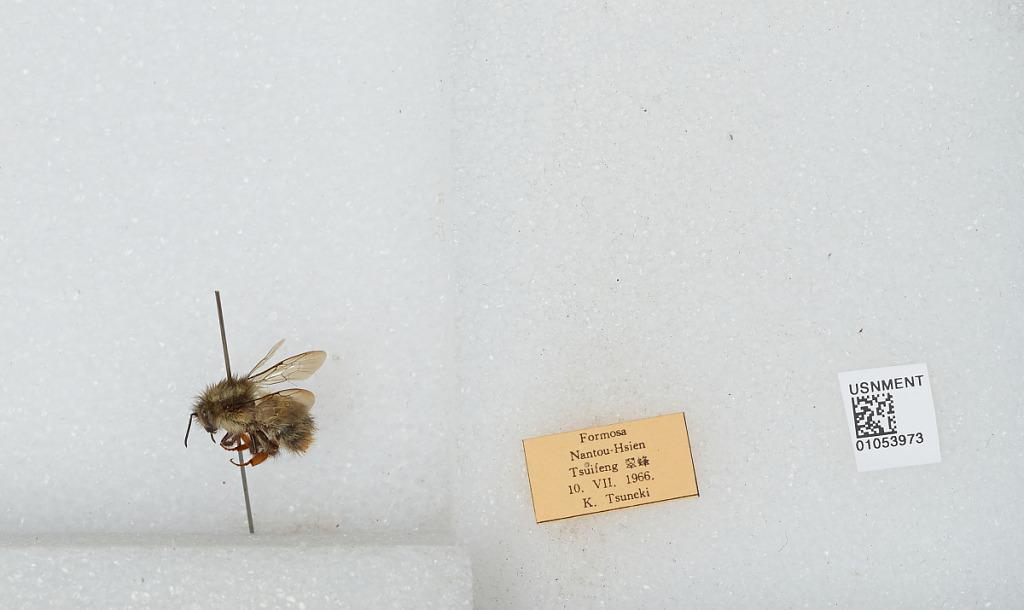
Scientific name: Bombus sp.
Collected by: K. Tsuneki
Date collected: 1966-7-10
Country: Taiwan
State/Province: Taiwan
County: Nantou
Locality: Tsuifeng